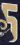
Number: 5